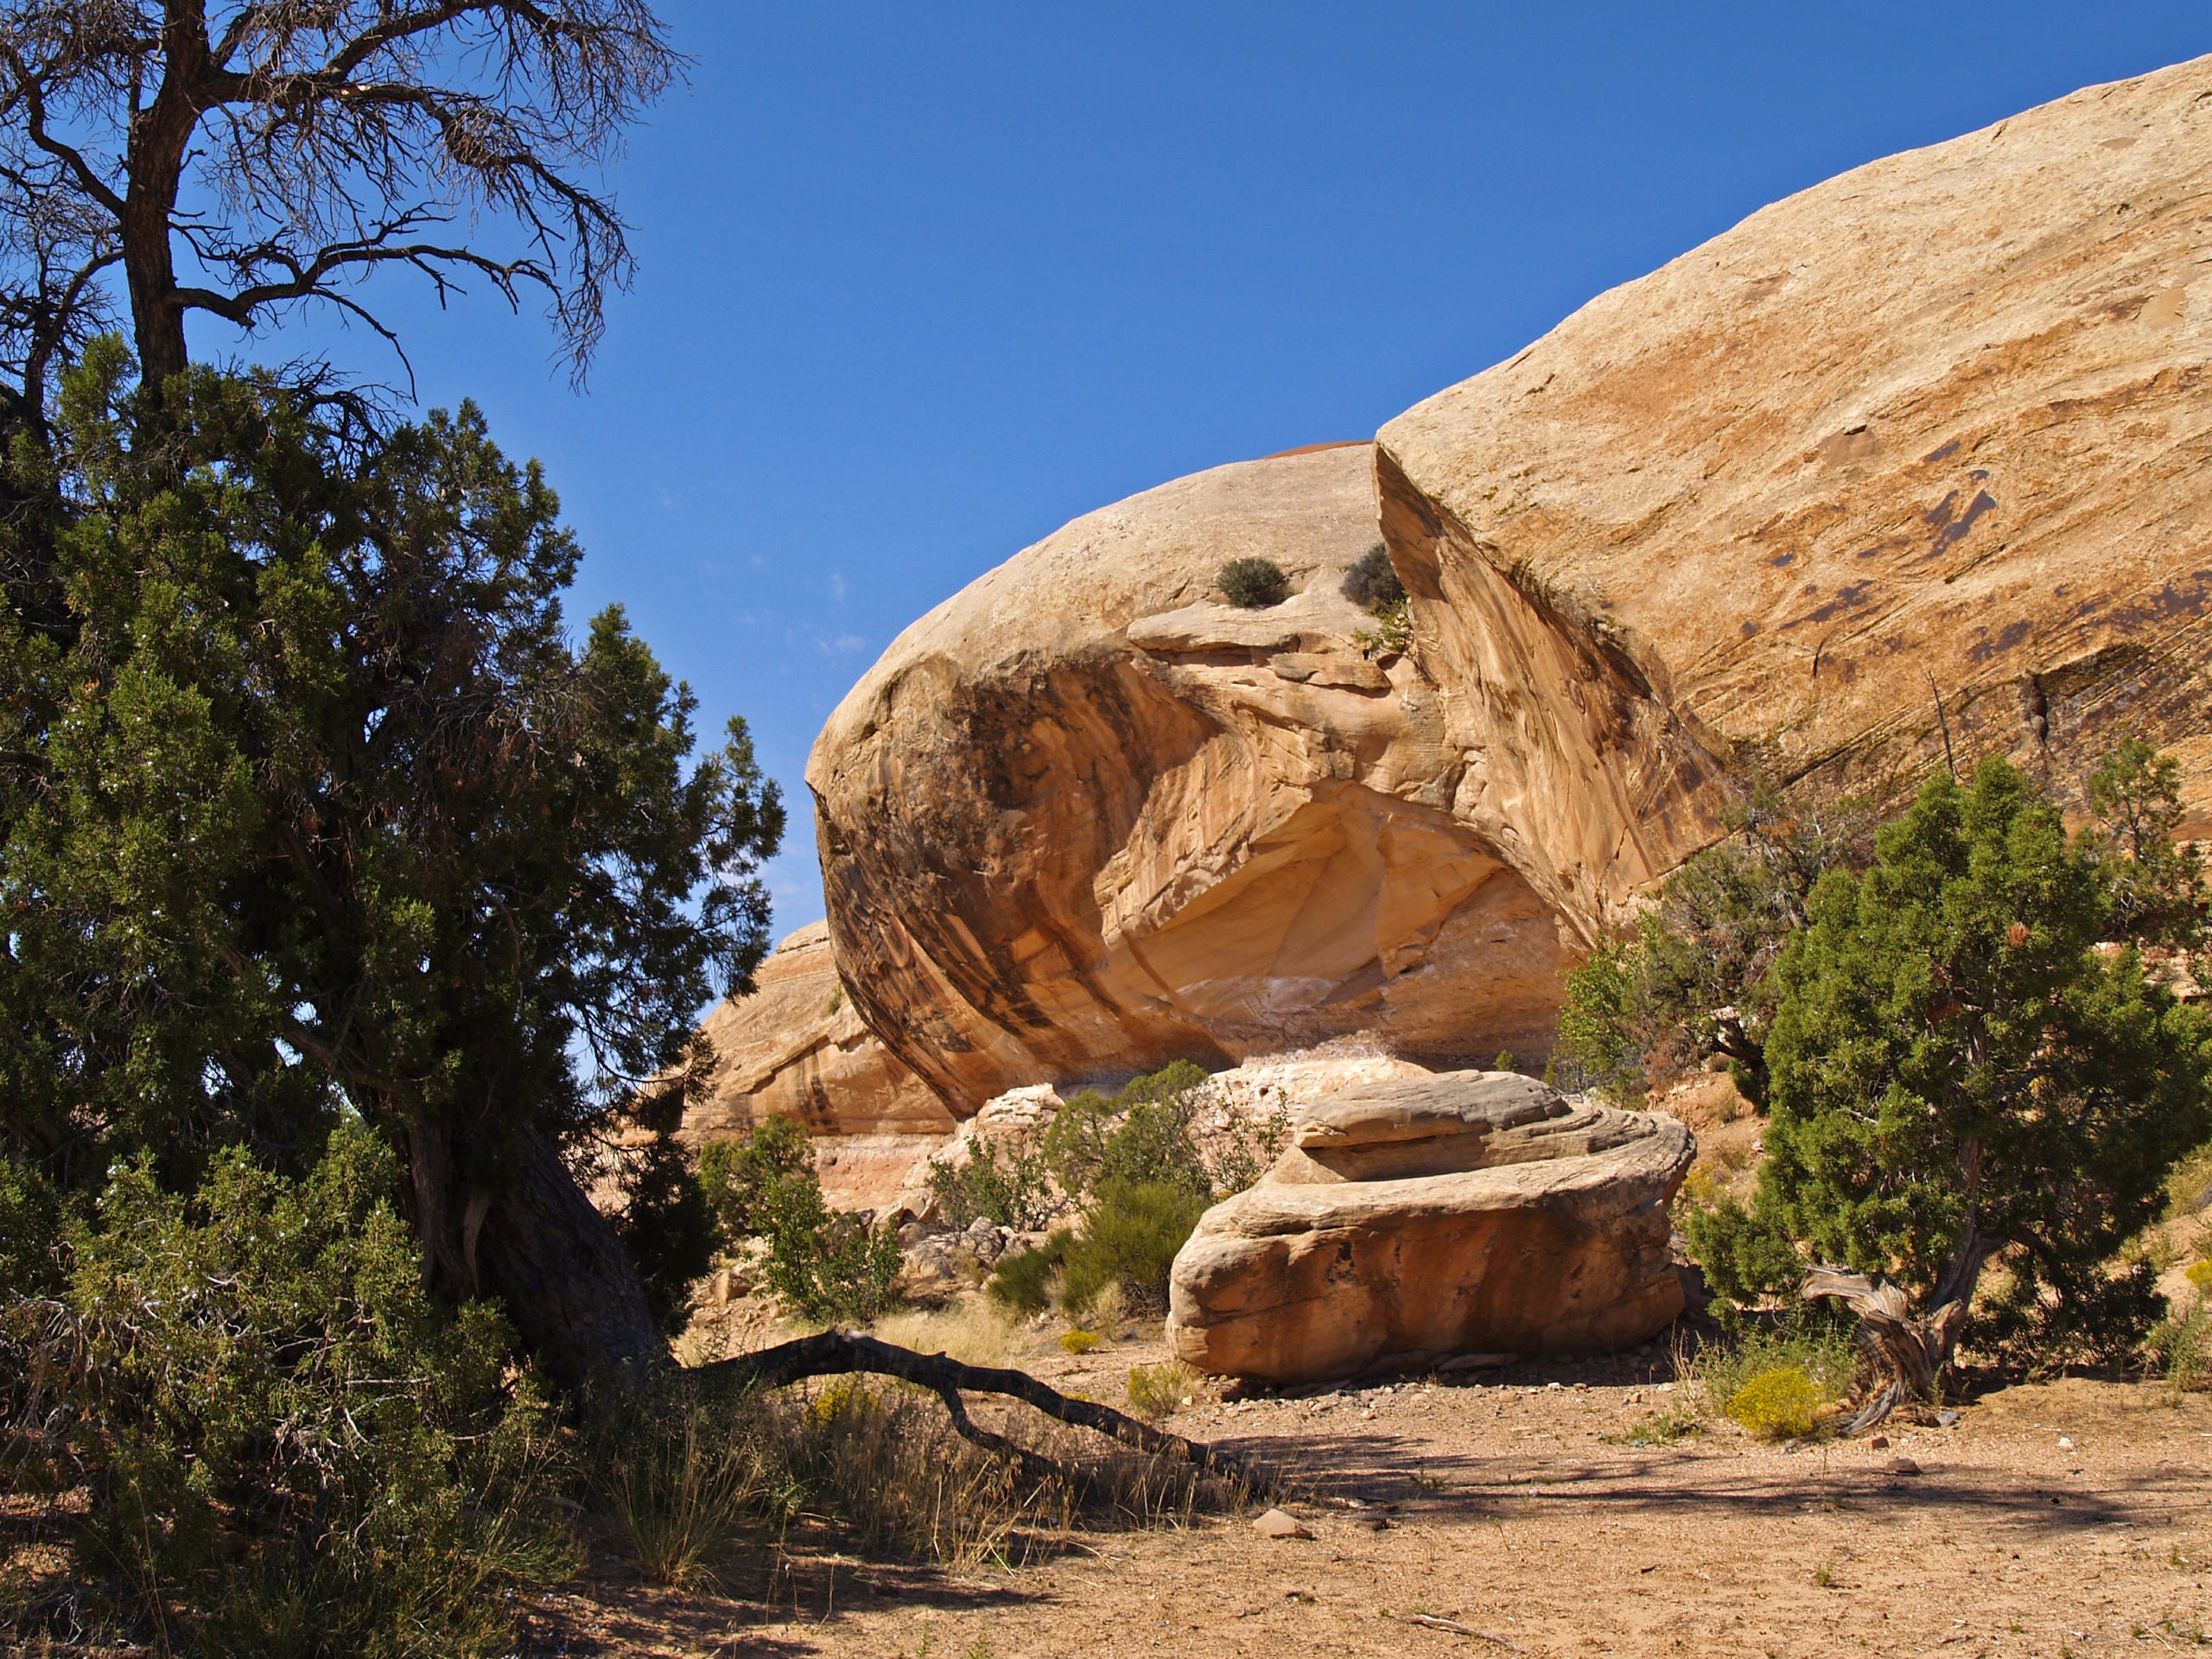
landscape, tree, nature, rock, wilderness, desert, adventure, valley, monument, arch, red, park, usa, national park, arizona, rocks, sculpture, geology, ancient history